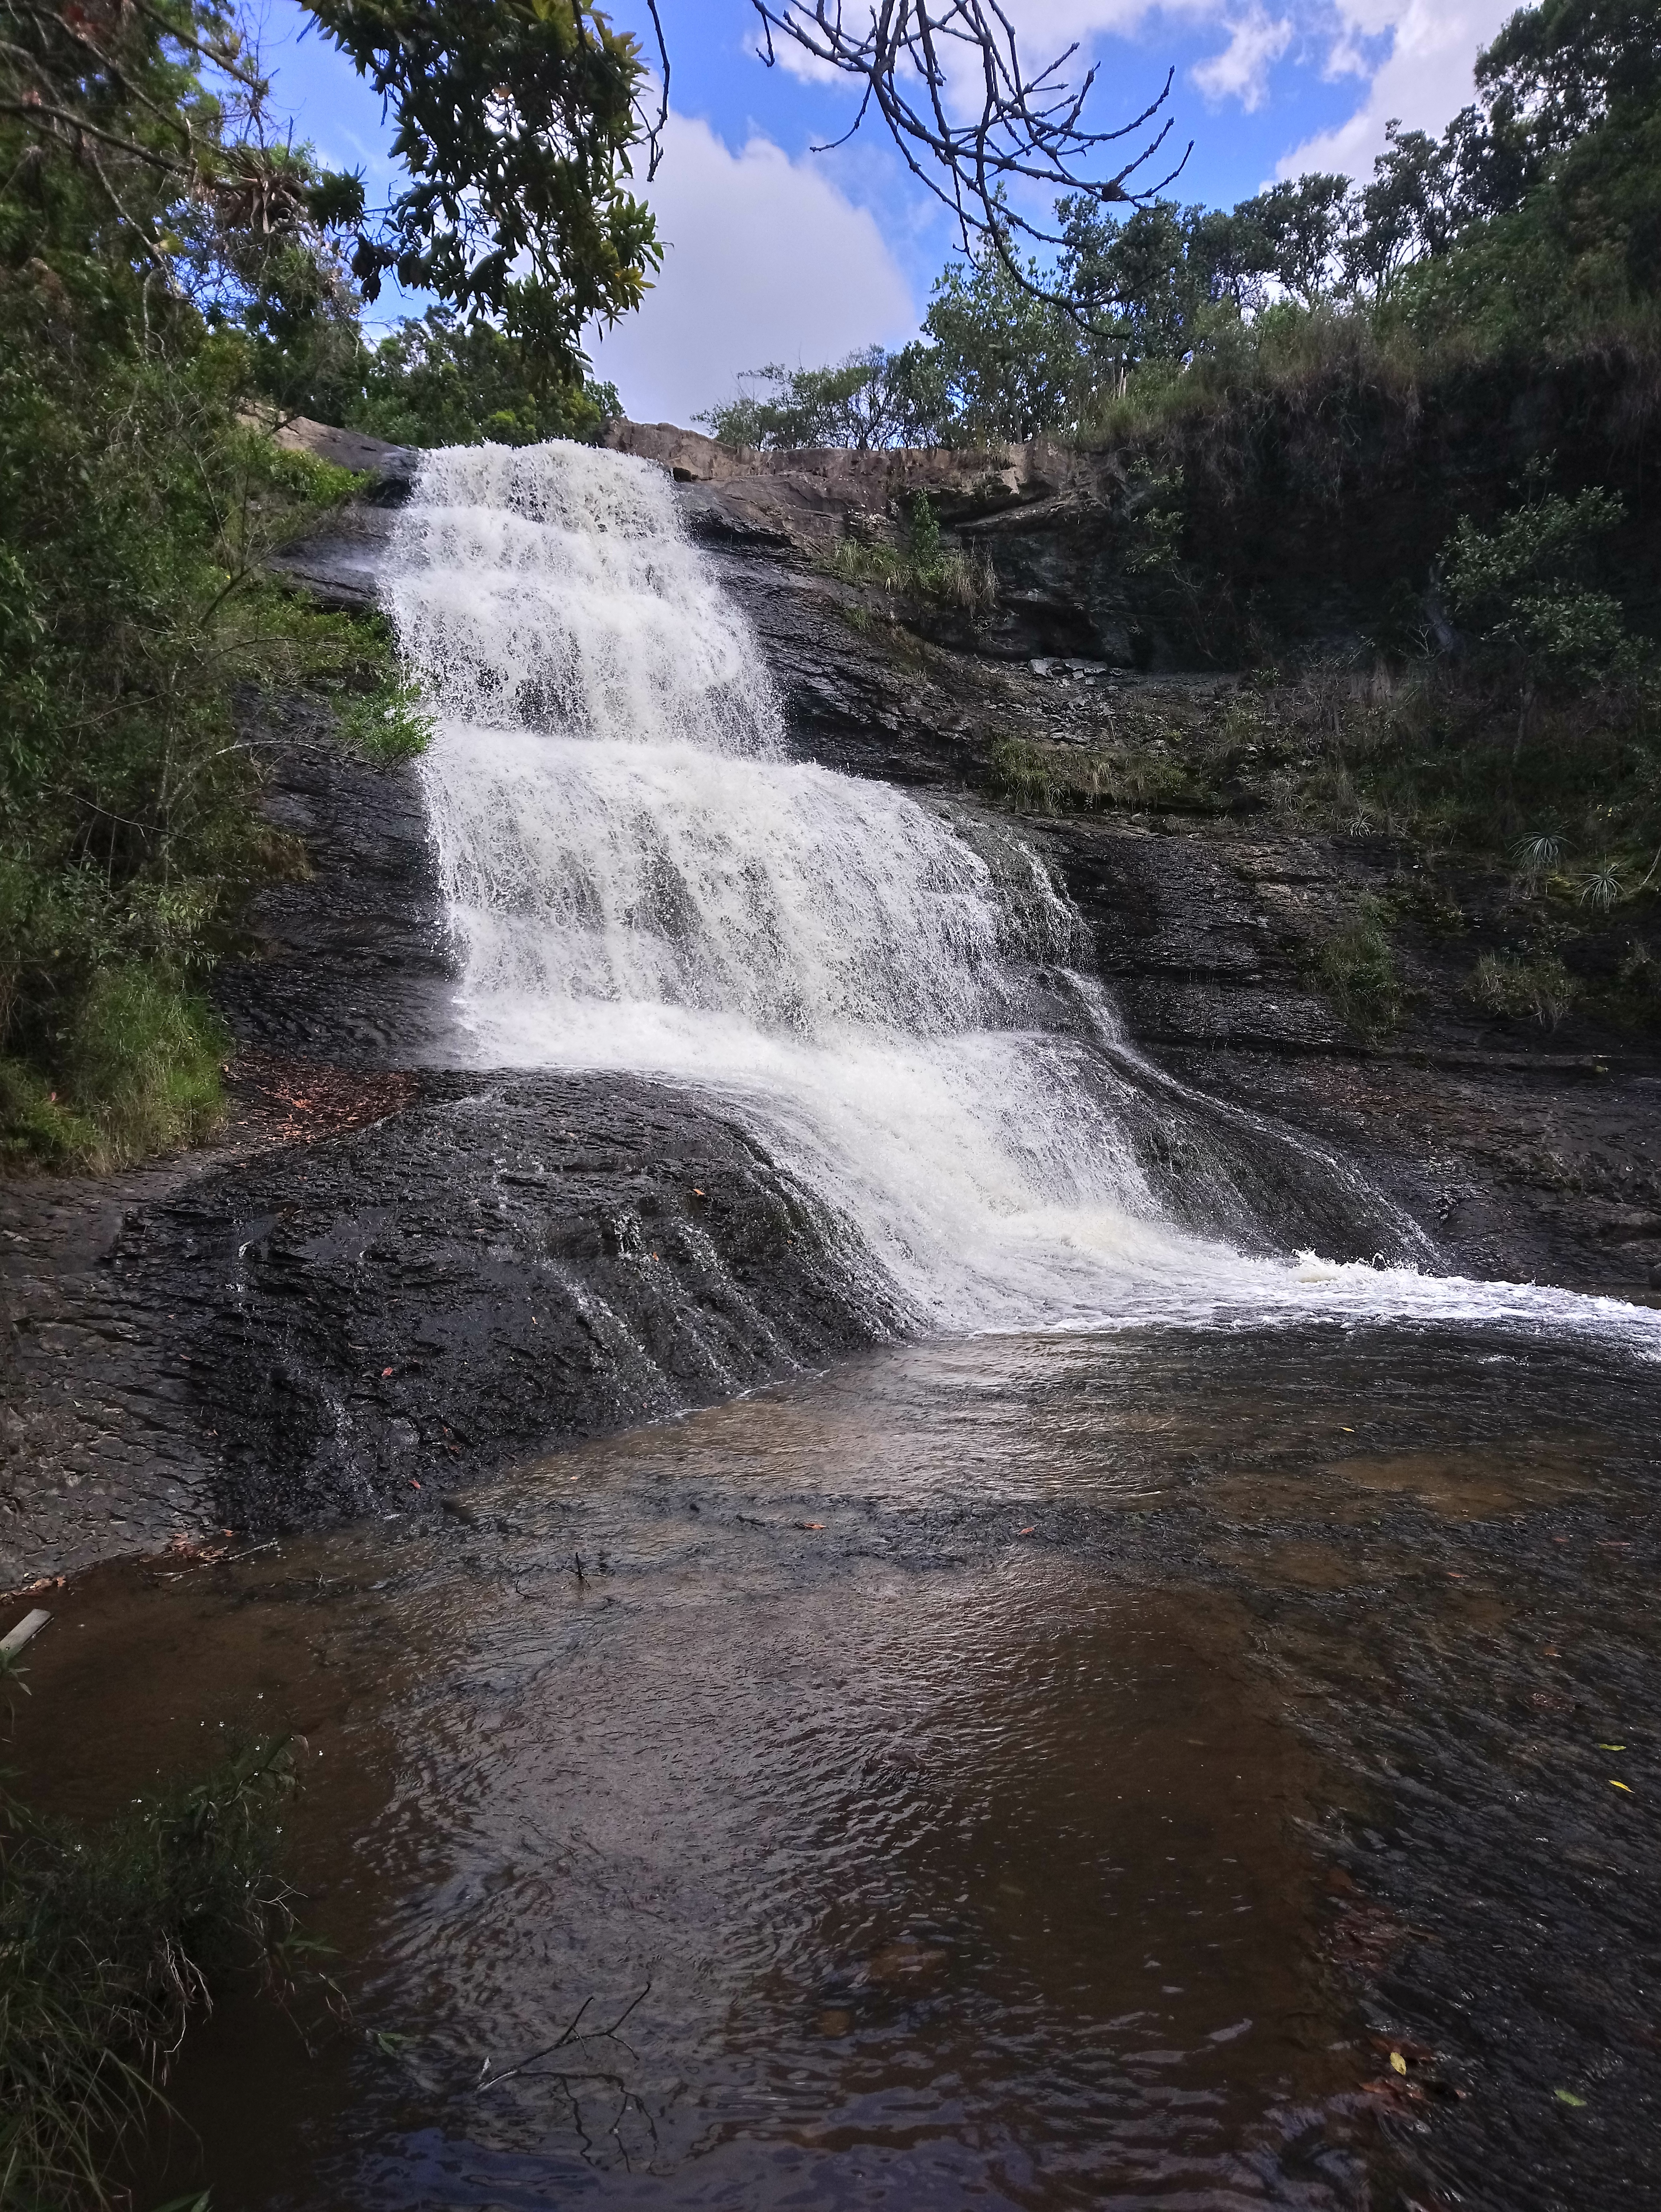
travel, water resources, body of water, waterfall, water, nature, natural landscape, watercourse, chute, nature reserve, stream, water feature, state park, river, creek, rapid, fluvial landforms of streams